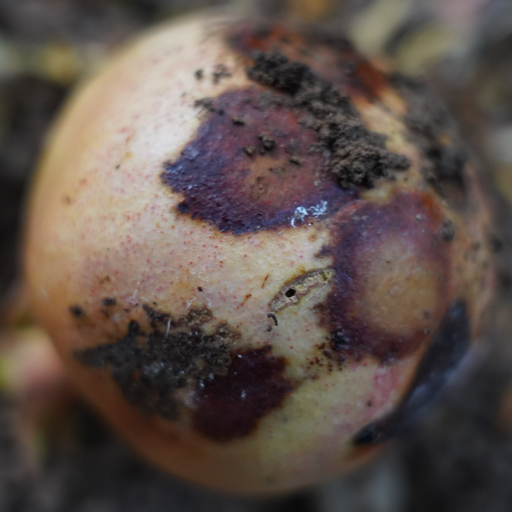
Label: Ectomyelois ceratoniae